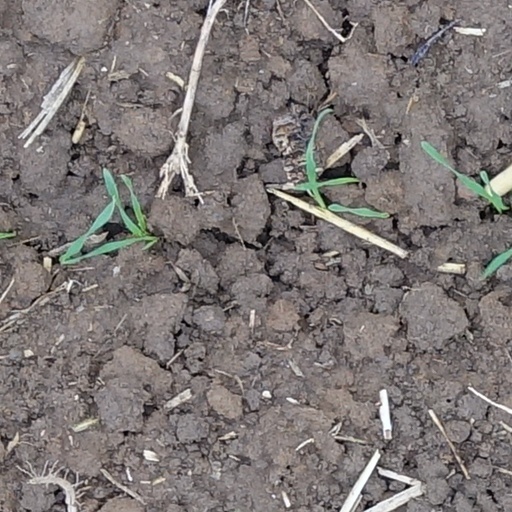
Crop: wheat